Dhondo Keshav Karve

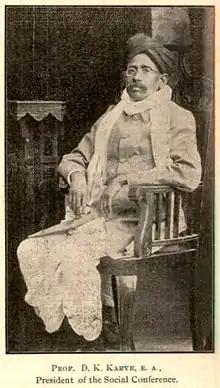

Karve wrote two autobiographical works: "Ātmawrutta" (1928) in Marathi, and "Looking Back" (1936) in English.